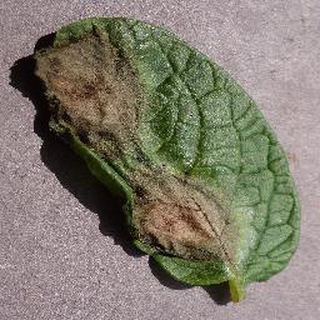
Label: potato_late_blight